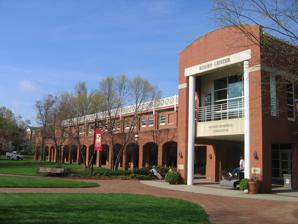
Building: Alumni Gym (Elon University)
Country: United States of America
Year built: 1949
Alumni Gym c. 2008 Alumni Gym Location within North Carolina Show map of North Carolina Alumni Gym Alumni Gym (the United States) Show map of the United States Address Elon, North Carolina Coordinates 36°06′32″N 79°30′24″W / 36.109018°N 79.506705°W / 36.109018; -79.506705 Capacity 1,607 Construction Built 1949 Opened January 14, 1950 ( 1950-01-14 ) Renovated 1992, 2010 Tenants Elon Phoenix men's basketball 1950–2018 Elon Phoenix women's basketball 1971–2018 Elon Phoenix women's volleyball 1970s–2018 c. 2008 Alumni Gym is a 1,607-seat multi-purpose arena in Elon, North Carolina , United States . It was built in 1949 and was home to the Elon University men's and women's basketball teams and the women's volleyball team through the 2017–18 school year. The gym was renovated in 1992 to install air conditioning, new flooring, additional seating, offices, classrooms and renovated locker rooms and again in 2010 with the addition of stadium-style seating in a horseshoe shape, new scoreboards and video boards, new locker rooms, and a new entrance. The floor was renamed Robertson Court in thanks to a donor. The 2017–18 school year was the last for Elon's teams at Alumni Gym. Elon opened the Schar Center , with a capacity of 5,100, for the 2018 volleyball season. Current use and future plans During the months between the last Phoenix basketball games at Alumni Gym and the opening of the Schar Center, Alumni Gym hosted several university events, and was used for Elon's May 2018 commencement due to rain. As Schar Center was preparing to open, the basketball and volleyball teams moved their offices from the Koury Center, attached to Alumni Gym, to the new arena, and the athletic ticket office was also moved to the new arena. Some of the vacated space became the new offices of the university's campus recreation department, which took control of the former gym space on June 1, 2018. The gym now serves as the home court for club basketball teams for both sexes, as well as the site of intramural championship games. The former concession stands now serve as the university's outdoor recreation offices. Smaller university events continue to be held in the facility. According to Elon's campus recreation director, long-term plans call for the facility to become a campus wellness center, though no timetable had been set as of summer 2018. See also List of NCAA Division I basketball arenas References